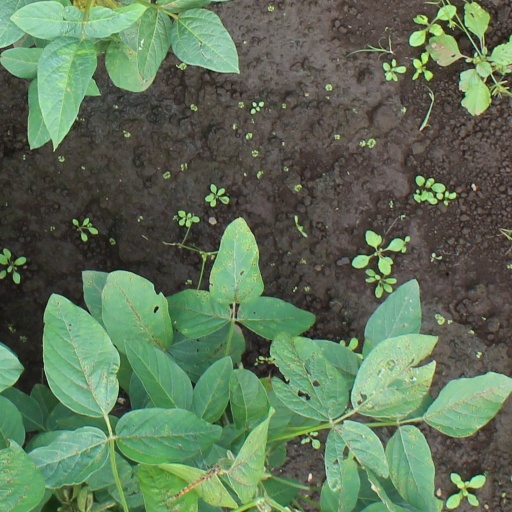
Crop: soybean